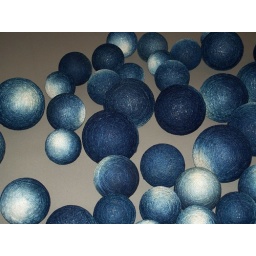
this is a display of indigo blue balls taken at the Witworth Art Gallery in Manchester